Wengia Solodorensis

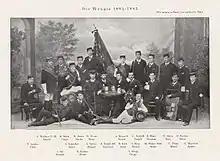
First Aktivitas of the Wengia, winter semester 1884–1885

This was followed by a time the new society was tried and tested. With the admission of other student societies at the college in 1907/1908, the "Wengia" was faced with competition, whereby the relationship among the societies developed from an open struggle at the beginning to a friendly co-existence today.